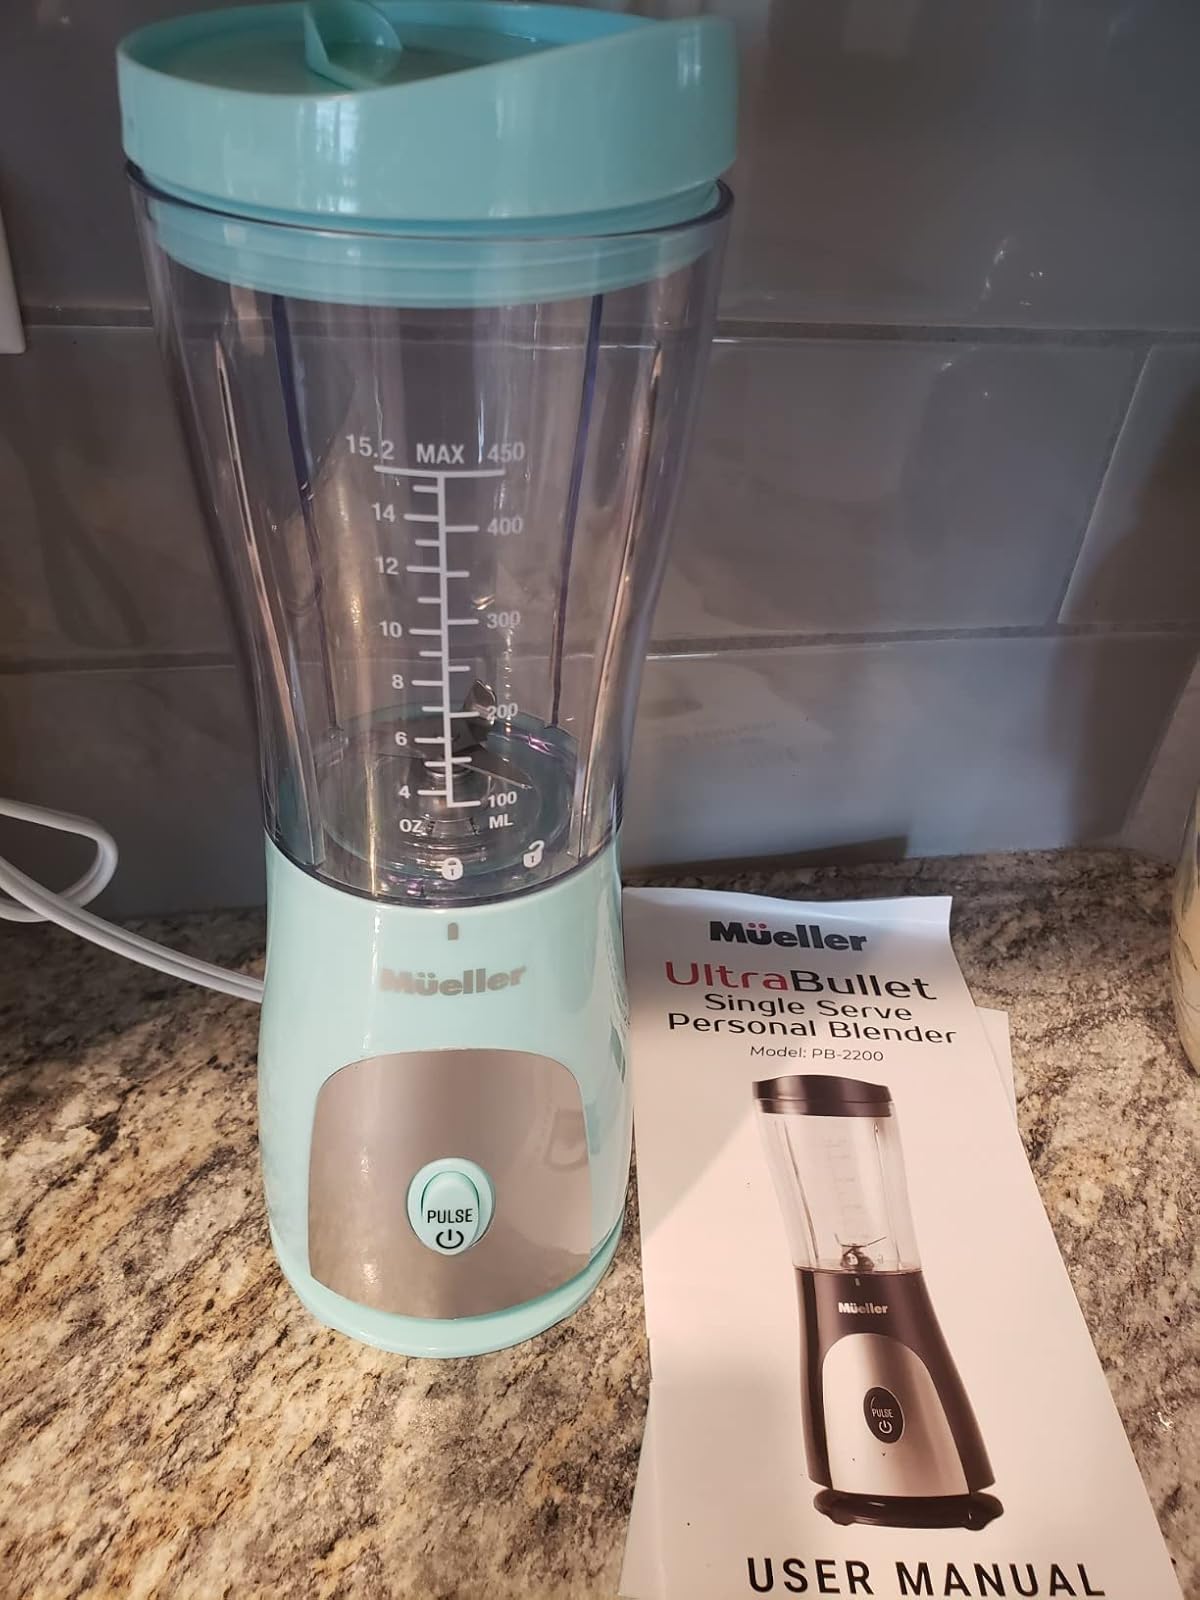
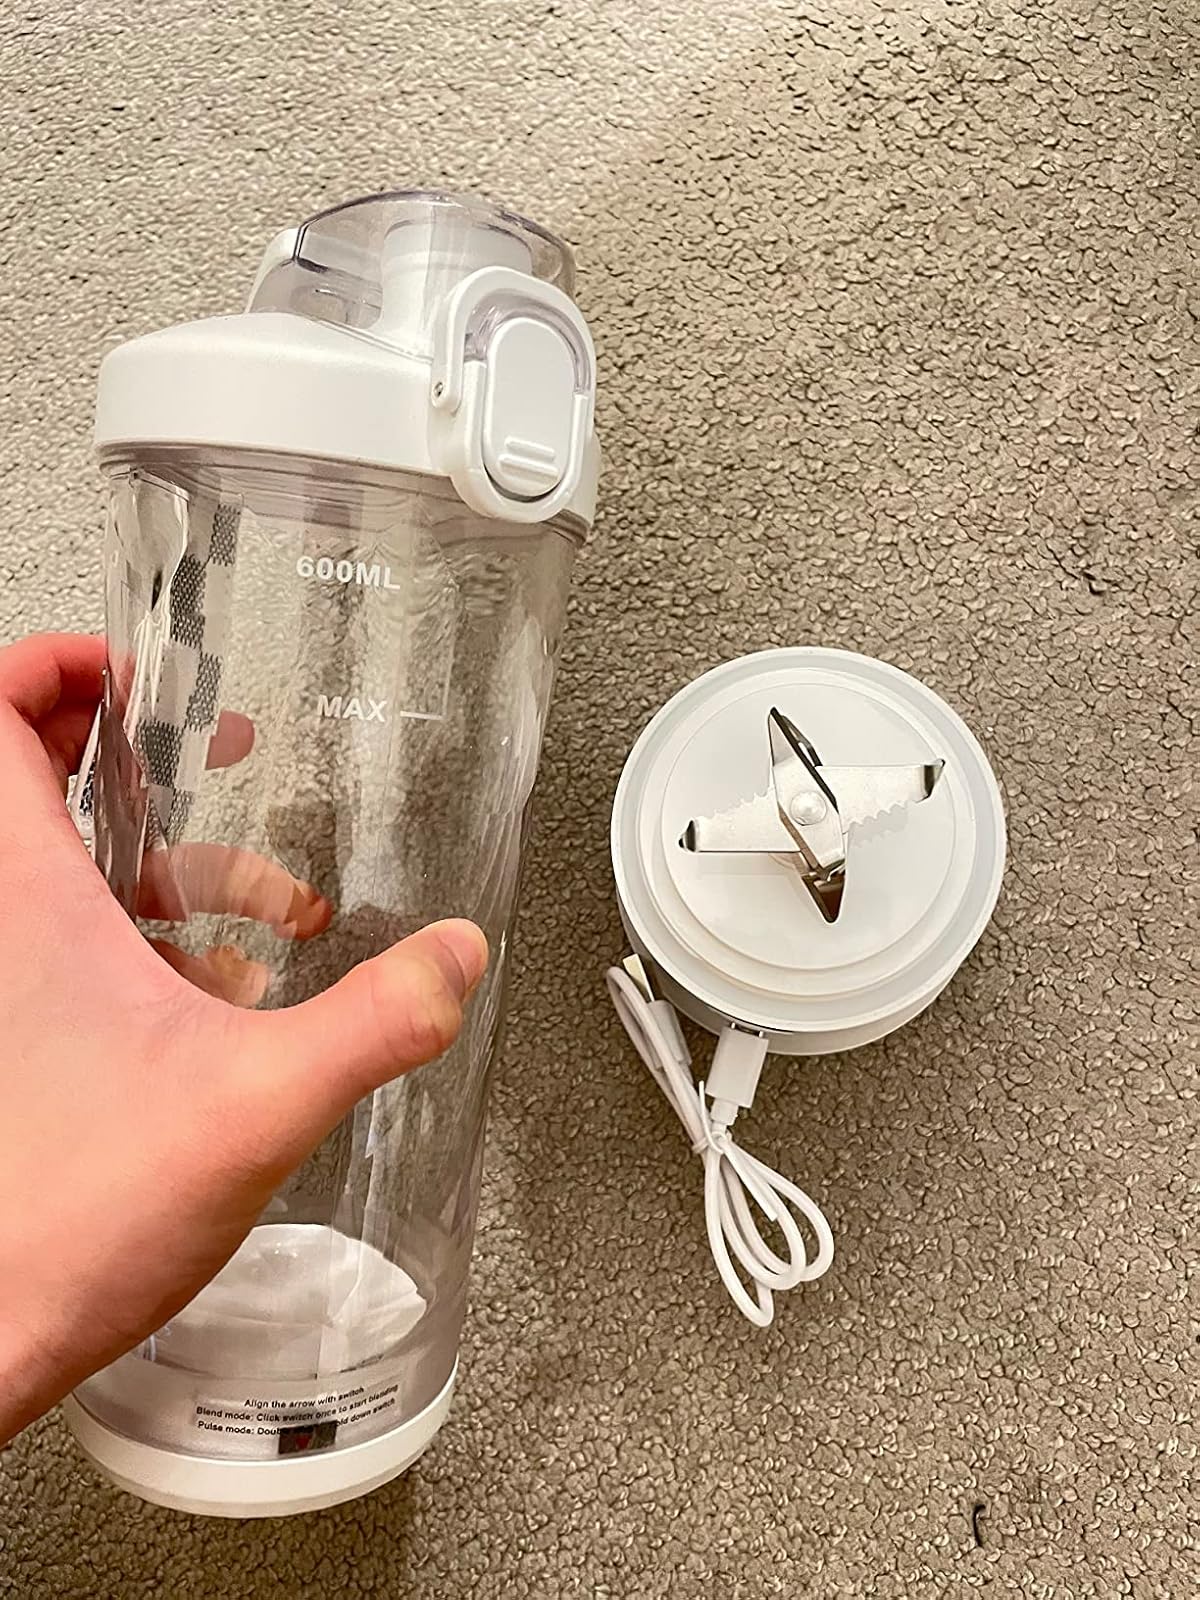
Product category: items_blender
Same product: no